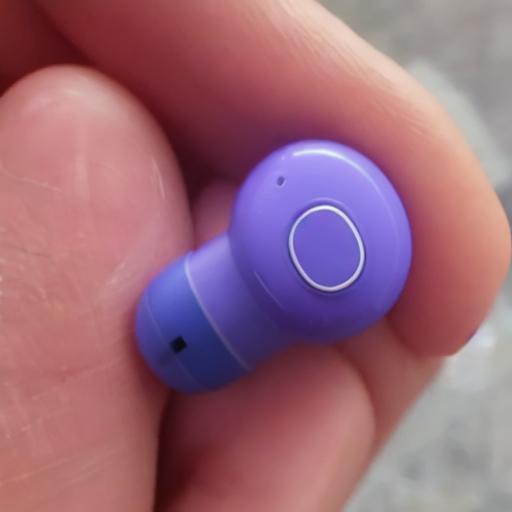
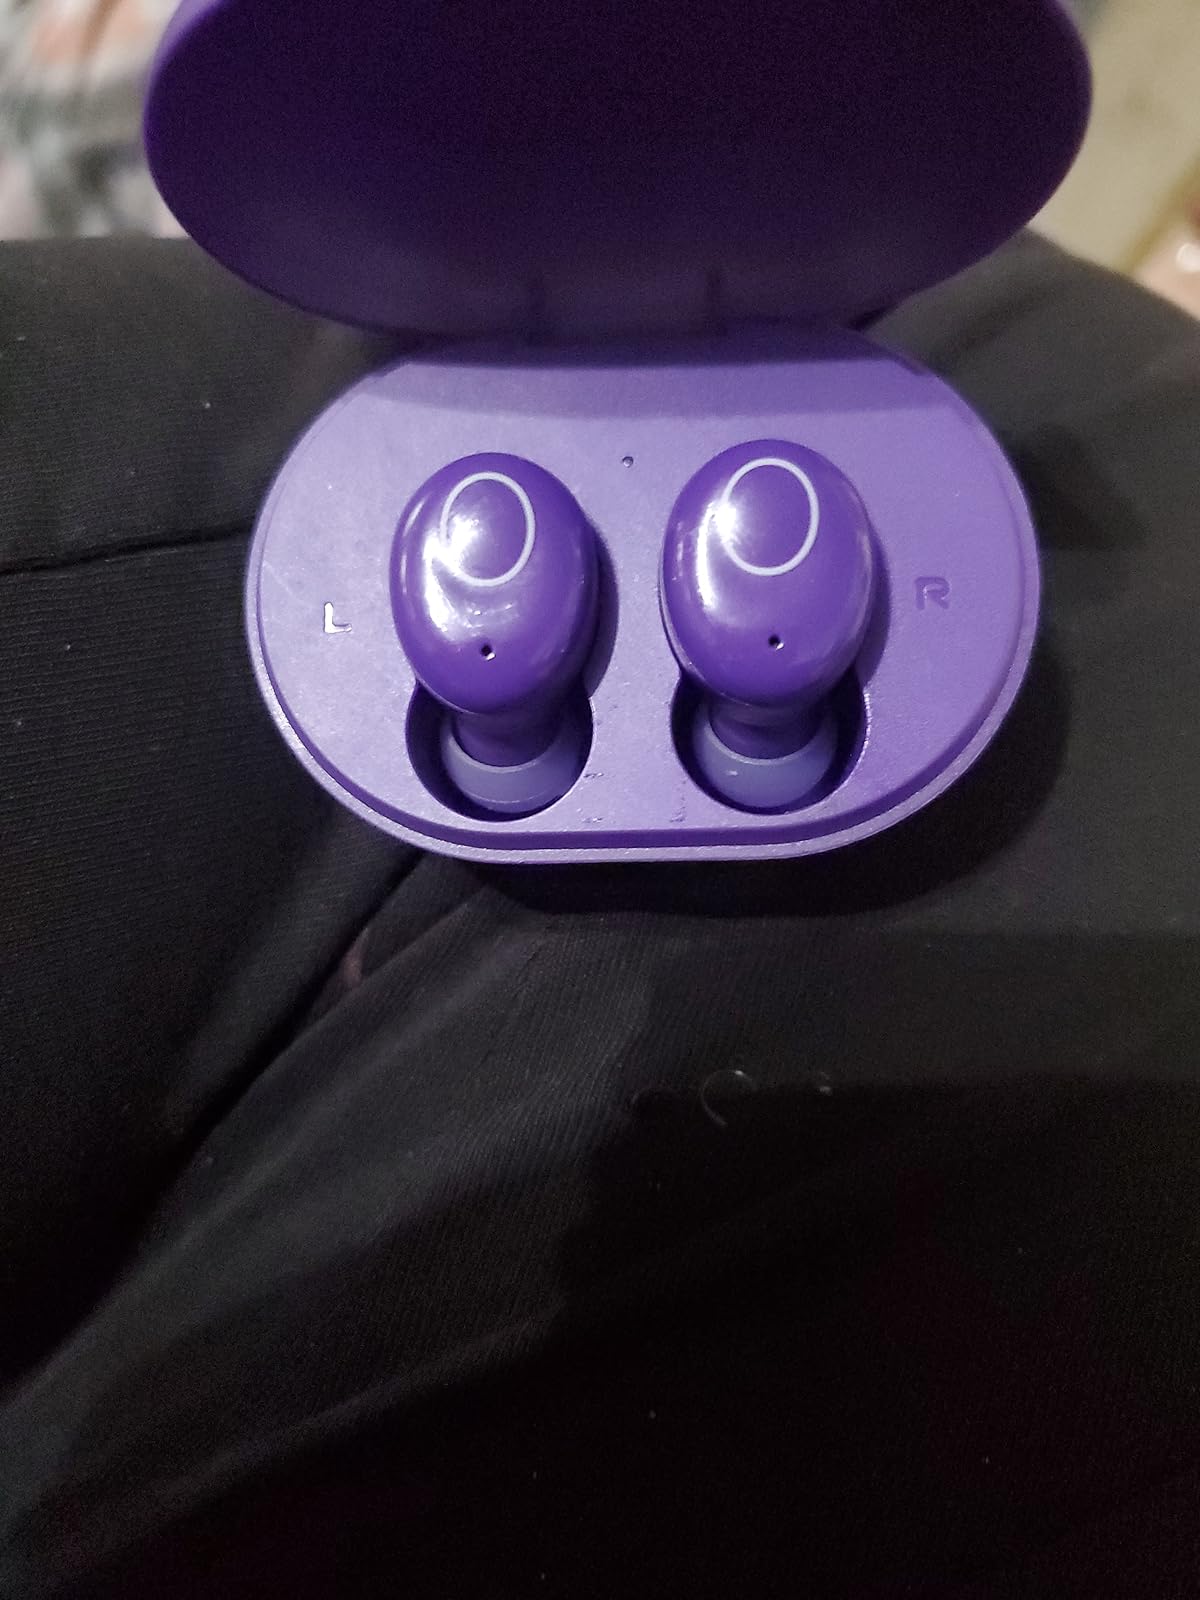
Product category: earbuds
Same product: no